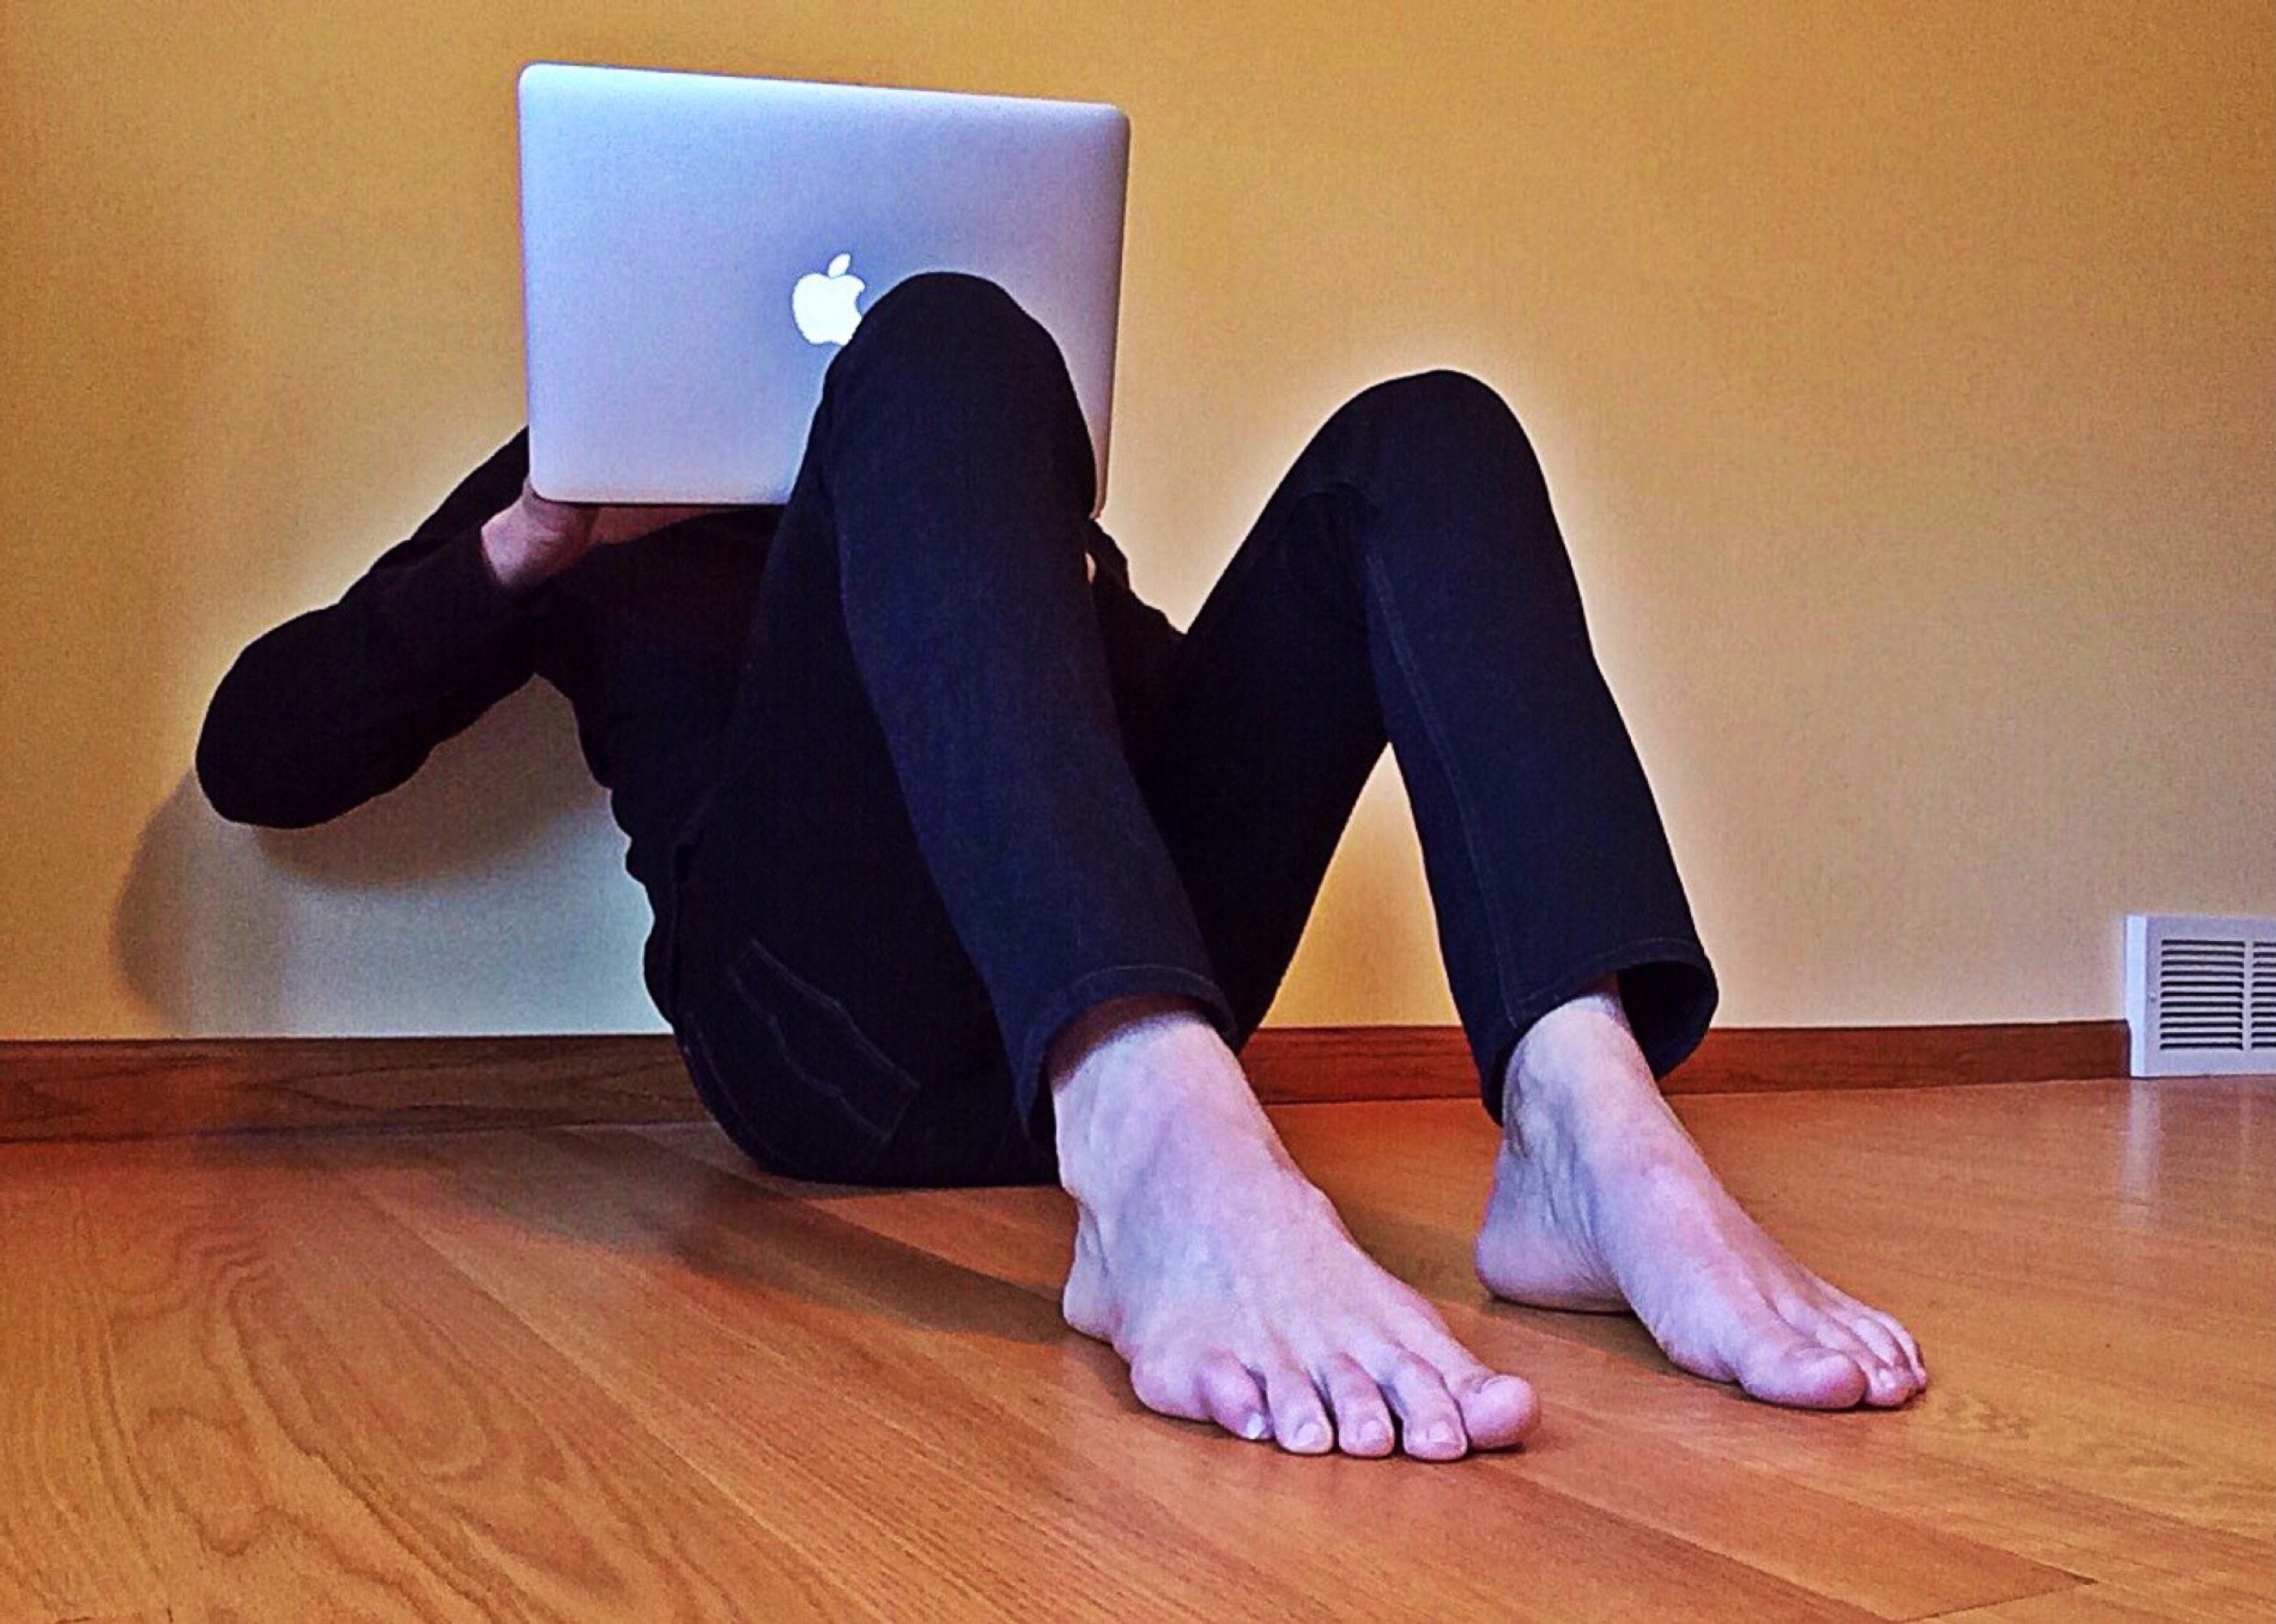
person, leg, surfing, internet, young, sitting, arm, human body, sports, yoga, human positions, human action, physical fitness